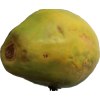
Label: papaya